Impact events on Mars

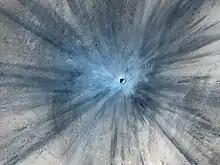
"Mars Reconnaissance Orbiter" image of a newly-formed Martian impact crater at Solis Planum in 2013. This crater spans in diameter and is surrounded by dark ejecta rays extending up to .

In modern times, numerous impact events on Mars have been detected. Although most have been inferred from the appearance of new impact craters on the planet, some have corresponded to marsquakes felt by the "InSight" lander. To date, no impacting meteors have been directly observed as a fireball or discovered in space before impact.